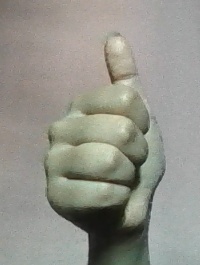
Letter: aleff